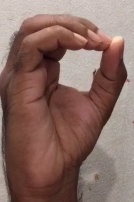
ASL sign: O